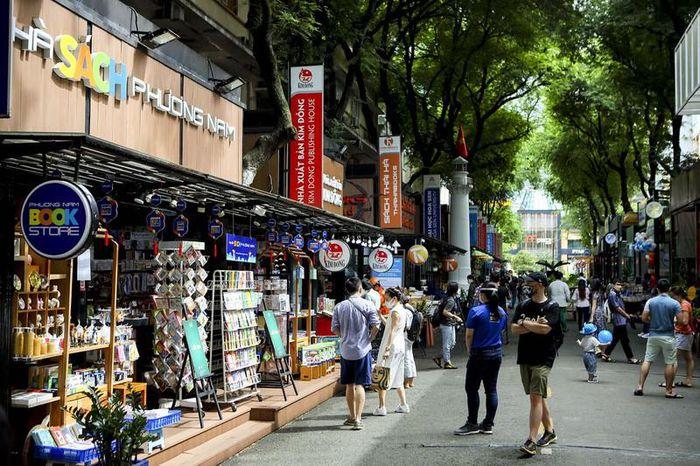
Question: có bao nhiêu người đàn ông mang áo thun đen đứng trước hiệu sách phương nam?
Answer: có một người đàn ông mang áo thun đen đứng trước nhà sách phương nam